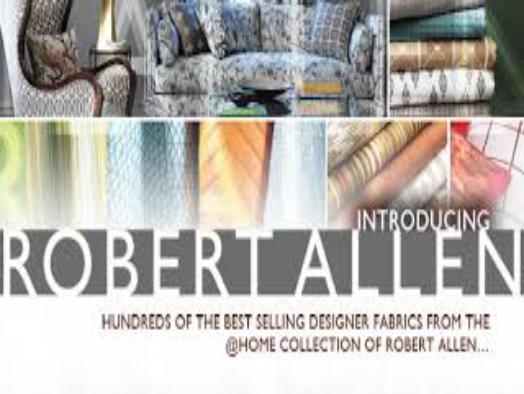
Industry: Clothes